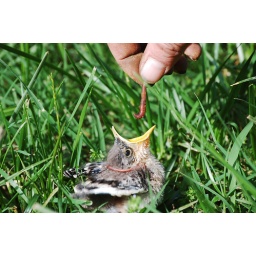
Baby mocking bird being had fed worms (while wearing a worm) with wings spread wide in grass